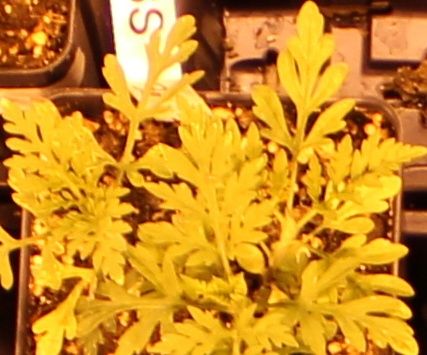
Label: Ragweed